Merced, California

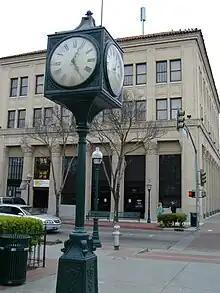
Bob Hart Square

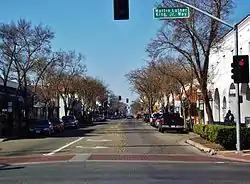
Main Street in Merced, California

Homes at the median level in Merced had lost 62% of their value from the second quarter of 2006, when they peaked at $336,743, the biggest drop anywhere in the country. Home prices have since rebounded, with the median sale price in April 2018 at $247,000. The current average being $358,000. Investors from outside of the Valley were helping to drive up home prices.